Cable & Deadpool

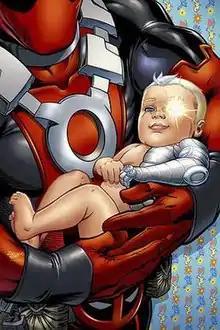
From "Cable & Deadpool" #17 Art by Patrick Zircher.

"Enema of the State" (issues #15-18) takes place after the end of the "X-Force" miniseries where Cable vanished after defeating the mutant-hunting Skornn. After finding and being brainwashed by the Black Box to kill Cable, Deadpool returns to Providence where he finds Siryn and 'Cannonball' (Deadpool loses some respect for Sam Guthrie on learning his true codename) who are also looking for Cable. With the help of Forge, Deadpool uses a modified version of the teleportation device to track down Cable through various dimensions with Siryn and Cannonball following three minutes behind. The group travels through these dimensions finding Cable as a Horseman of Apocalypse (War); a messiah-like, benevolent dictator; and the central conscience of a Phalanx invasion of Earth. Finally in the House of M reality, Deadpool finds a baby version of Cable in the care of Mister Sinister. After the "House of M" reality fades, Cable starts to age and his memory is restored. He then burns out his restored powers to ‘fix’ Deadpool’s mind. With Cable depowered and still in his teens, Deadpool teleports them both to Intercourse, PA.